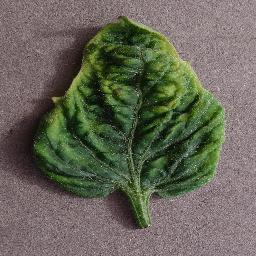
Label: Tomato___Tomato_Yellow_Leaf_Curl_Virus